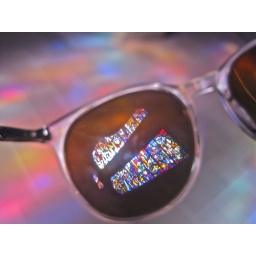
stained glass and it's light reflections on the ground in Grace Cathedral in San Francisco